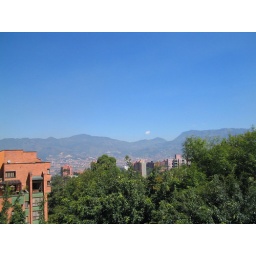
A picture of the city from the window of my bedroom in my old apartment